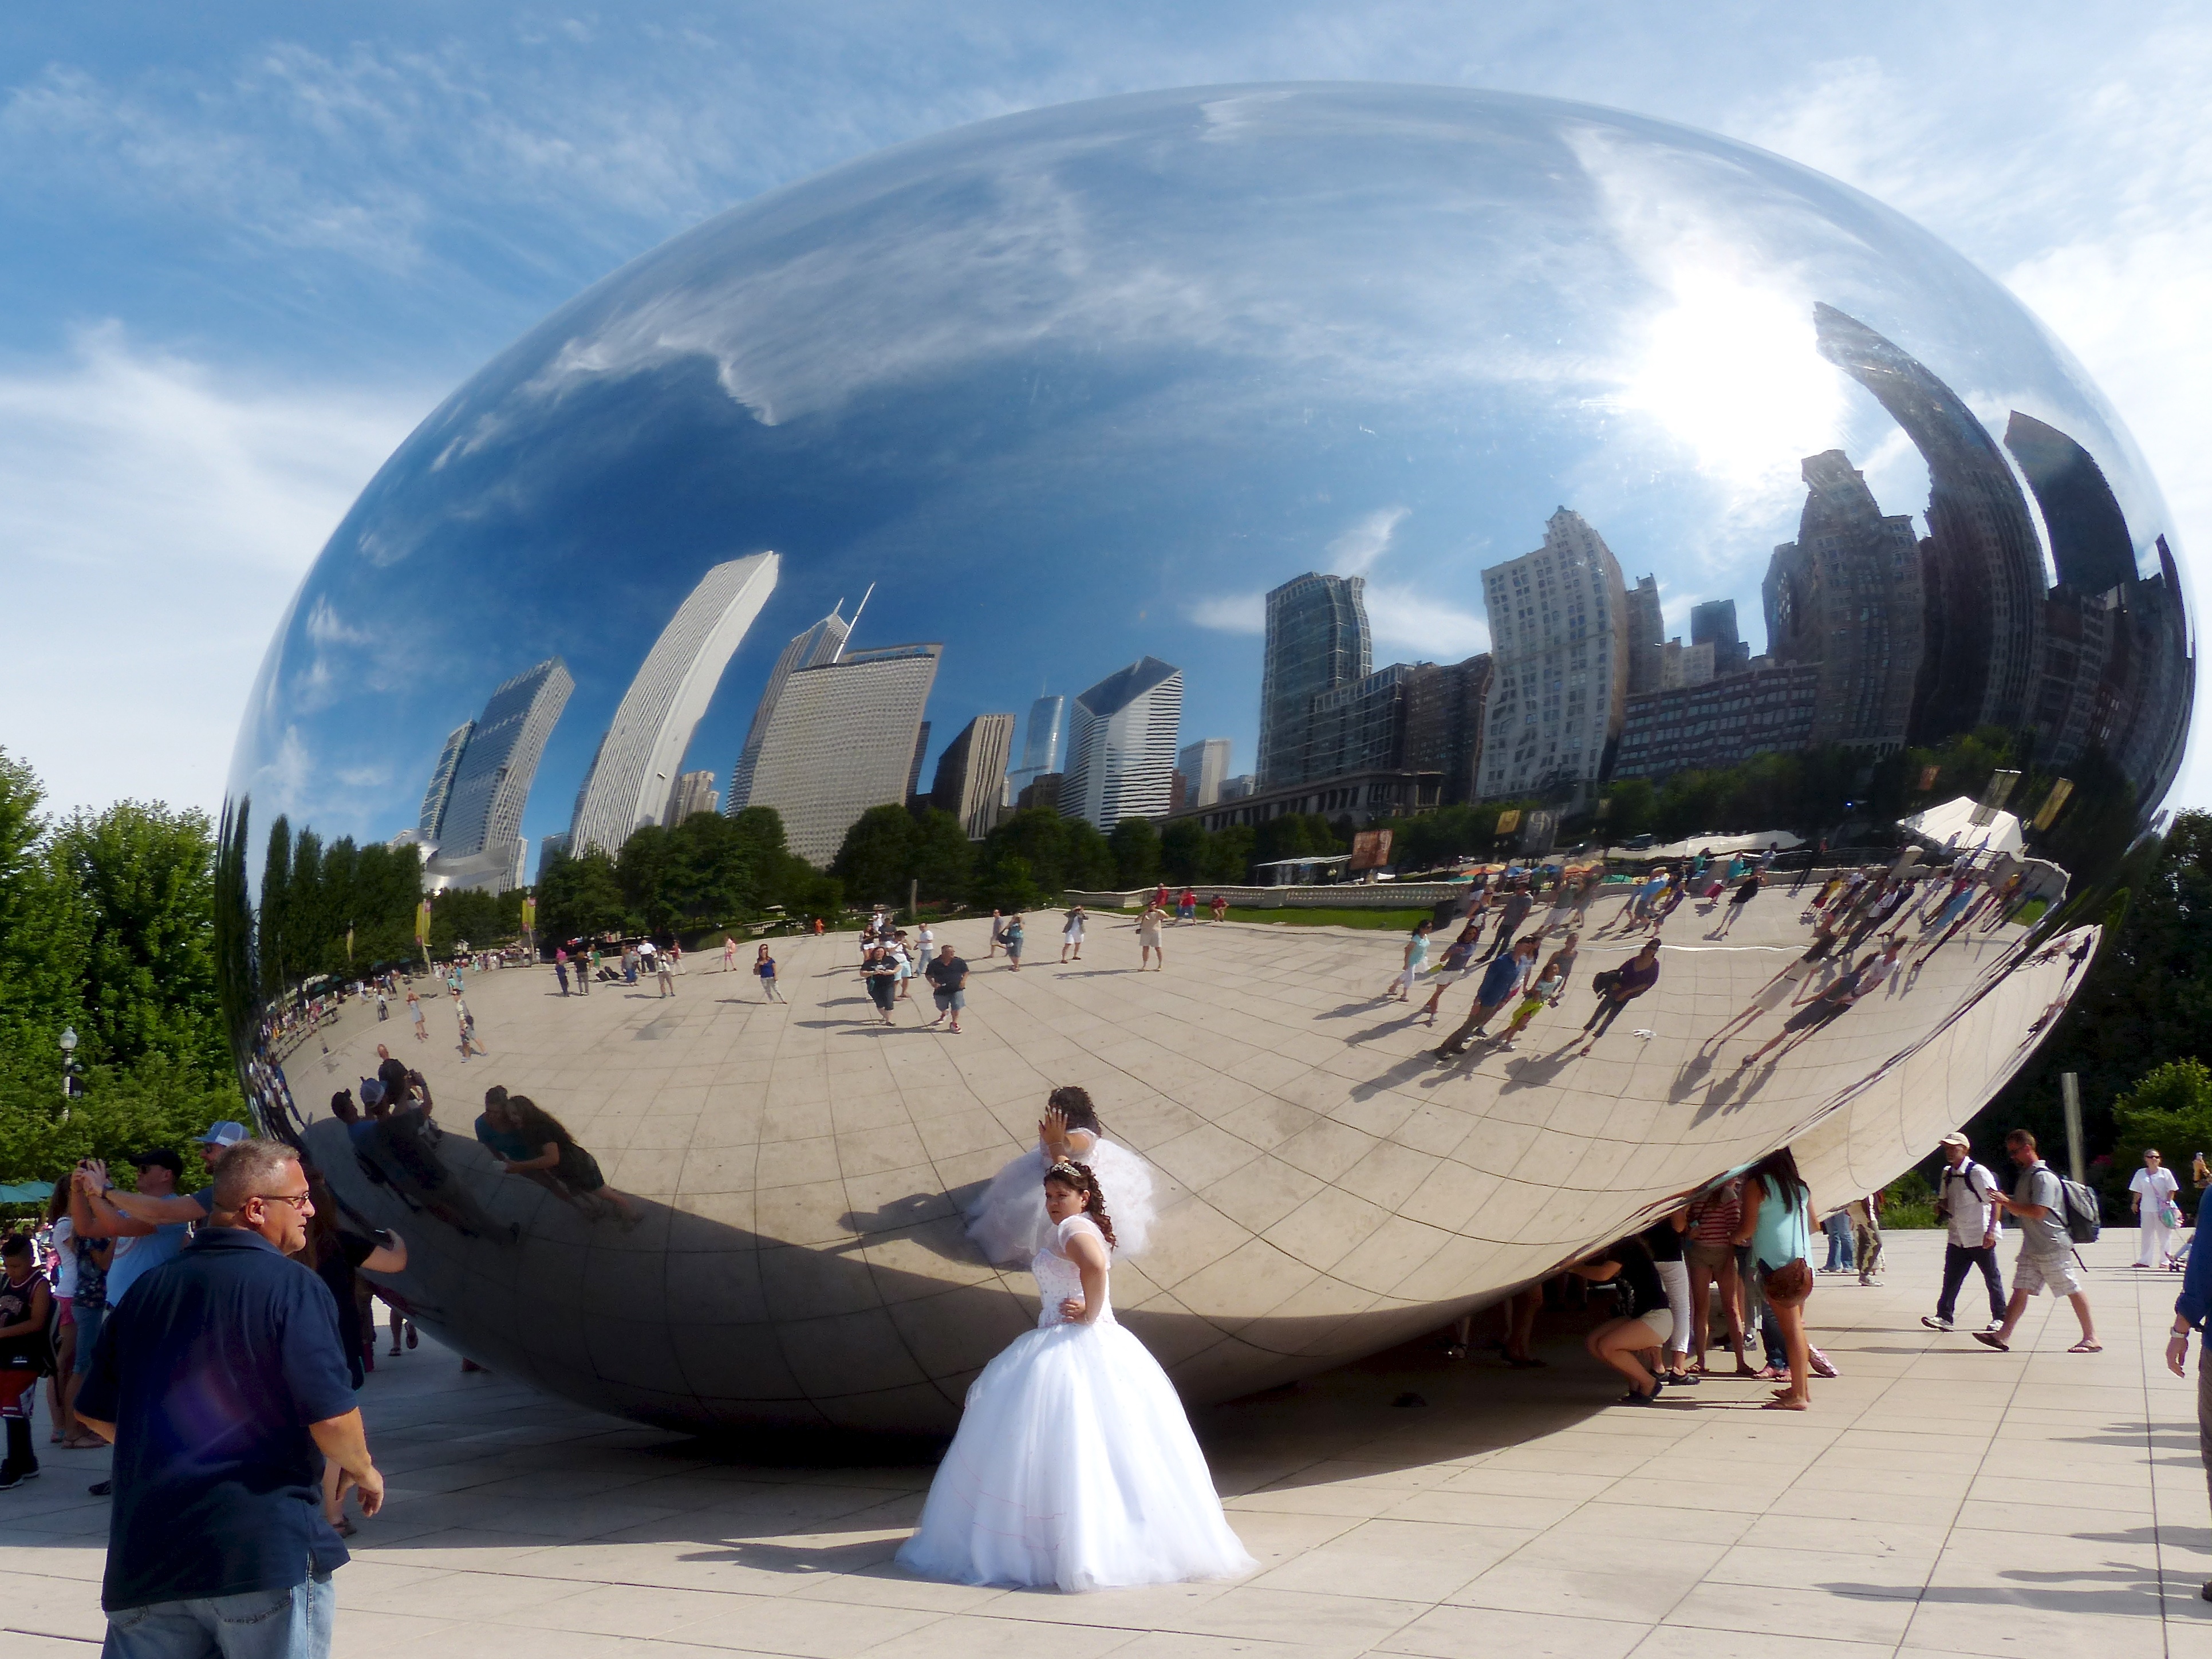
street, photography, city, downtown, summer, travel, reflection, park, usa, chicago, stadium, world, sculpture, theatre, art, arena, skyscrapers, stainlesssteel, illinois, dome, millennium, cloudgate, thebean, anishkapoor, fisheye lens, atmosphere of earth